List of sources of the National Christmas Tree (United States)

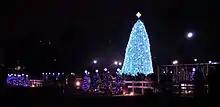
The 2010 National Christmas Tree, located on the north end of the Ellipse, just south of the White House.

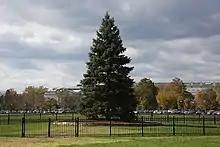
The 2012 National Christmas Tree on November 2, 2012, six days after it was planted.

Sources of the National Christmas Tree in the United States have varied over time. The first National Christmas Tree was erected and lit by President Calvin Coolidge in 1923. As of 2011, the tradition has continued uninterrupted. The trees have come from a wide variety of sources, were placed or planted in different places on the grounds of the President's Park or the White House, have varied in height, and have sometimes been a cut tree and sometimes a living planted tree.